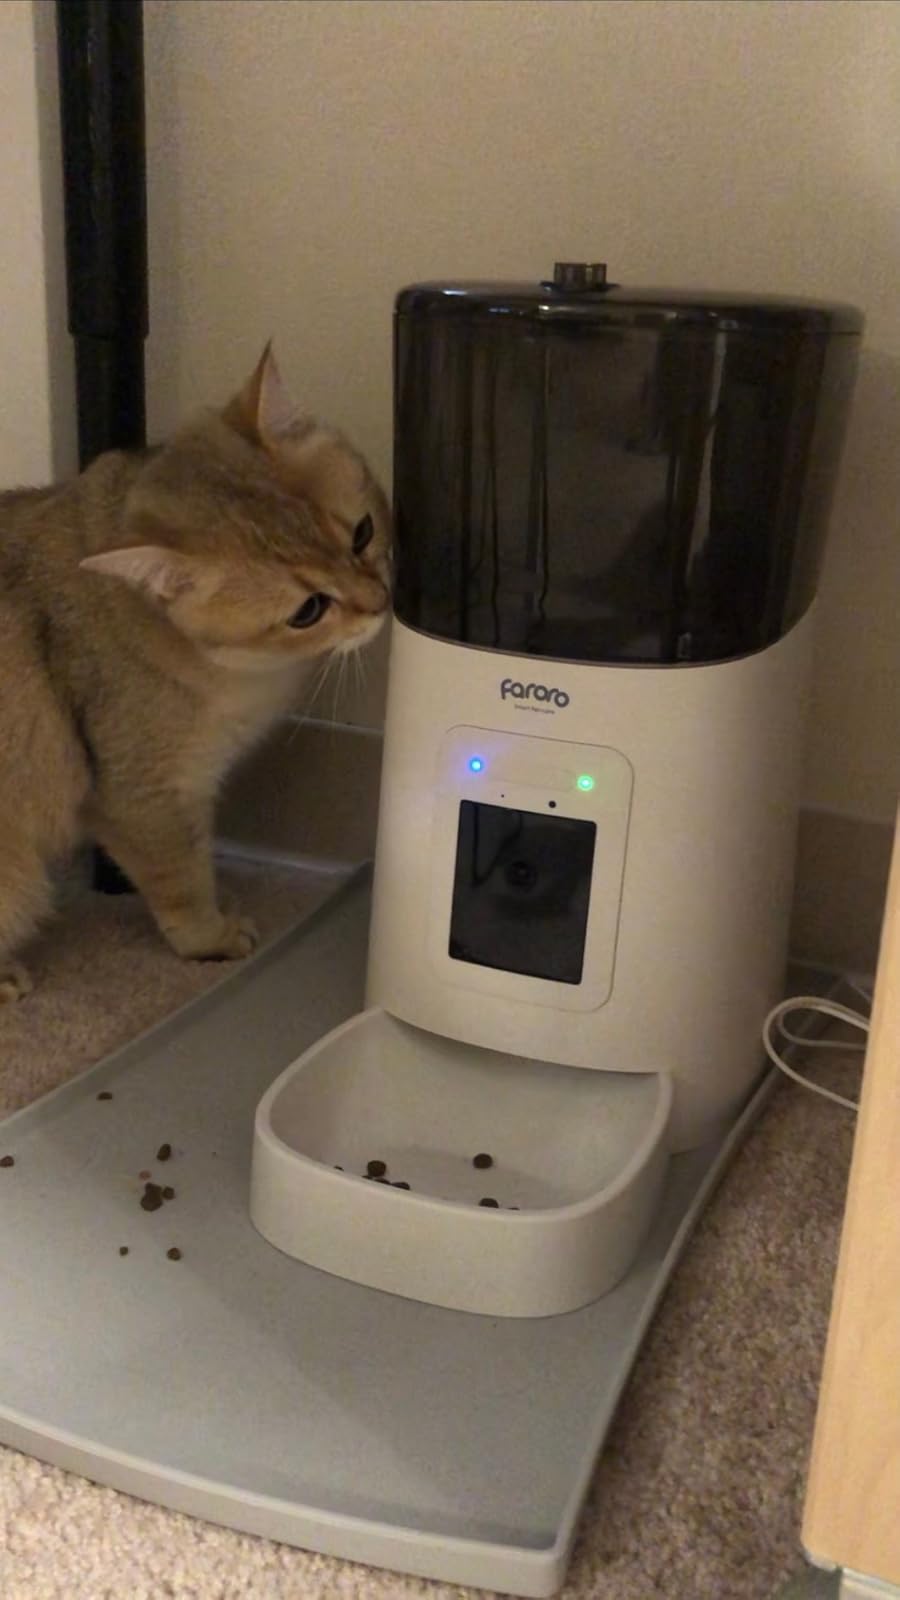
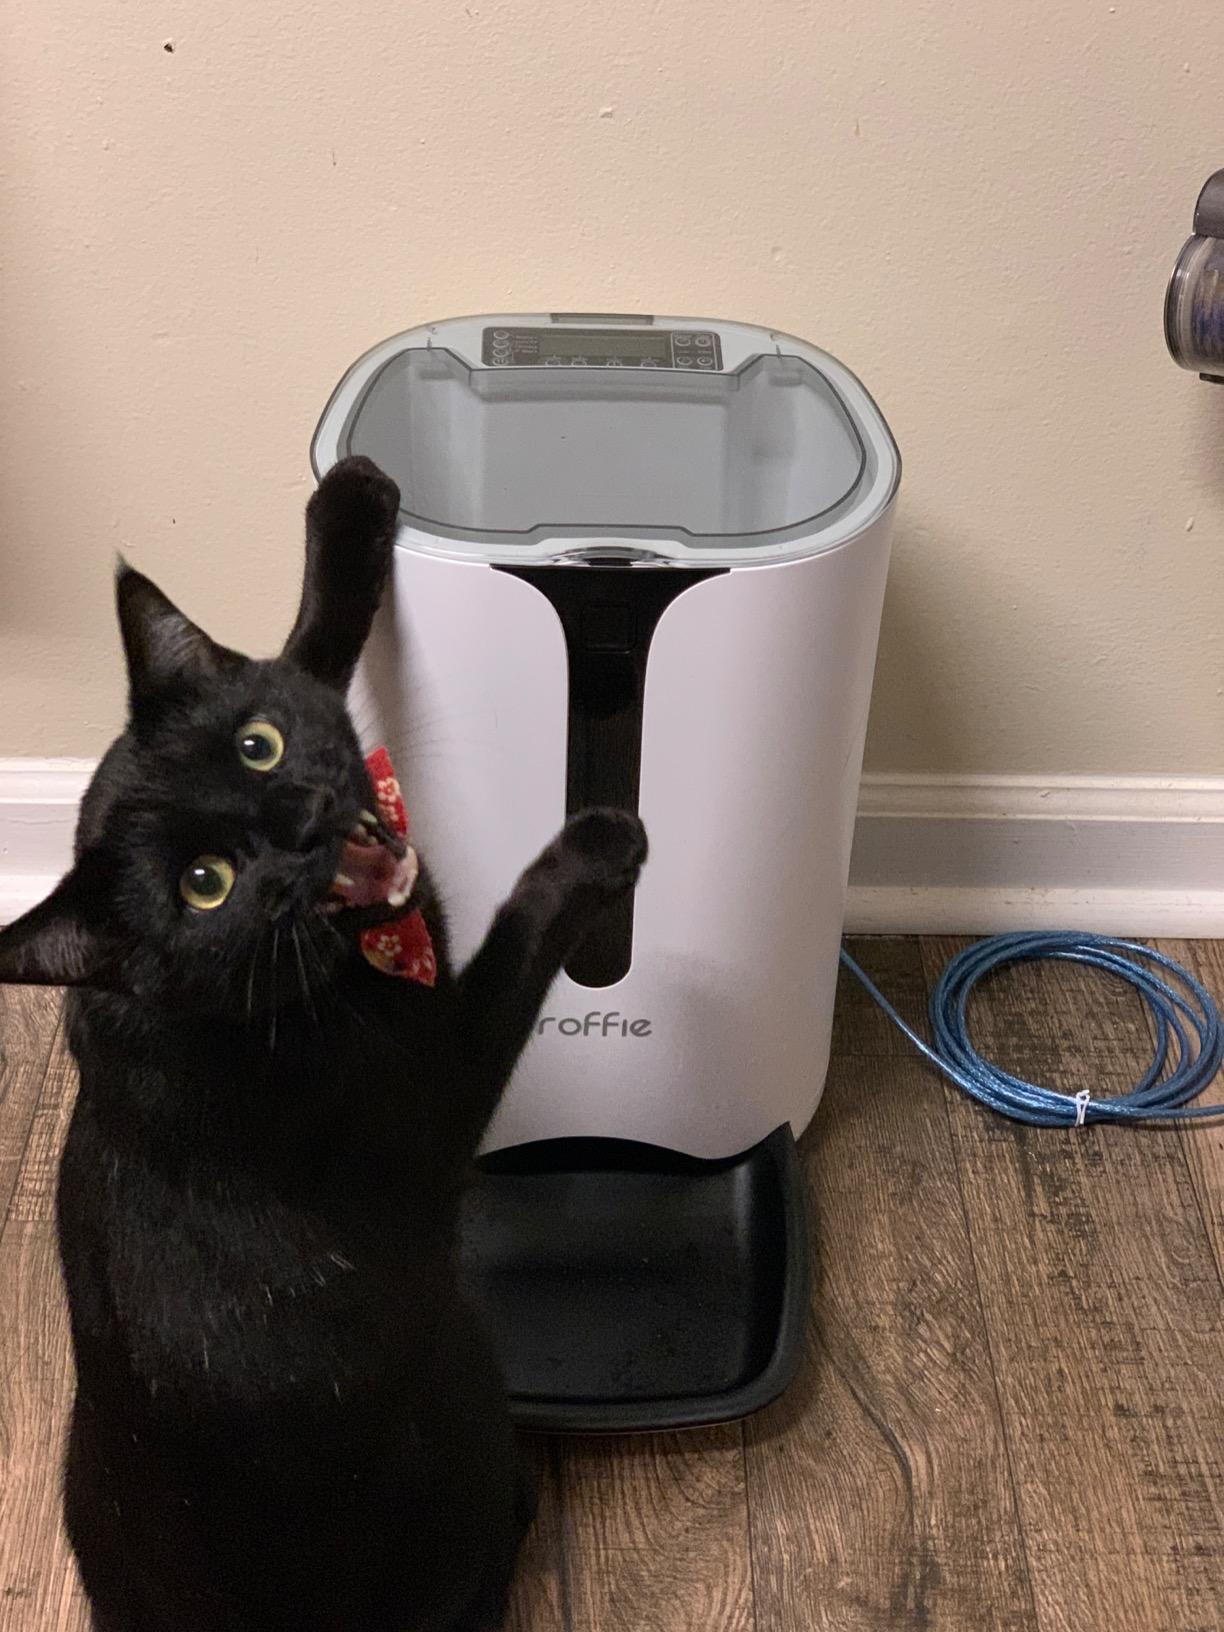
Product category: items_feeder
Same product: no